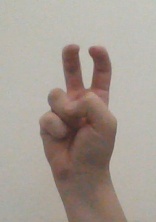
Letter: toot